Fukiage, Kagoshima

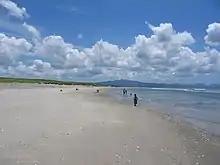
Fukiage Beach

As of 2003, the town had an estimated population of 9,833 and the density of 101.38 persons per km. The total area was 96.99 km.